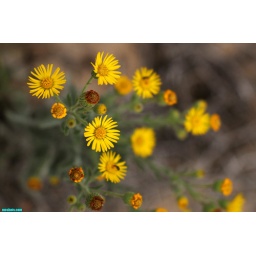
yellow flowers blooming in the dockweiler beach dunes